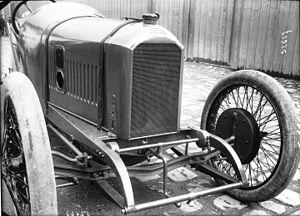
Georges Boillot, né le 3 août 1884 à Valentigney et mort le 19 mai 1916 près de Vadelaincourt dans un combat aérien, est un pilote automobile et pilote d'avion français.
La Peugeot L76 était la voiture de compétition en formule libre du constructeur automobile Peugeot durant les années 1910. Après les succès de Renault aux USA entre 1903 et 1908, Peugeot s'imposa à son tour avec ce modèle dans les courses américaines entre 1913 et 1919.